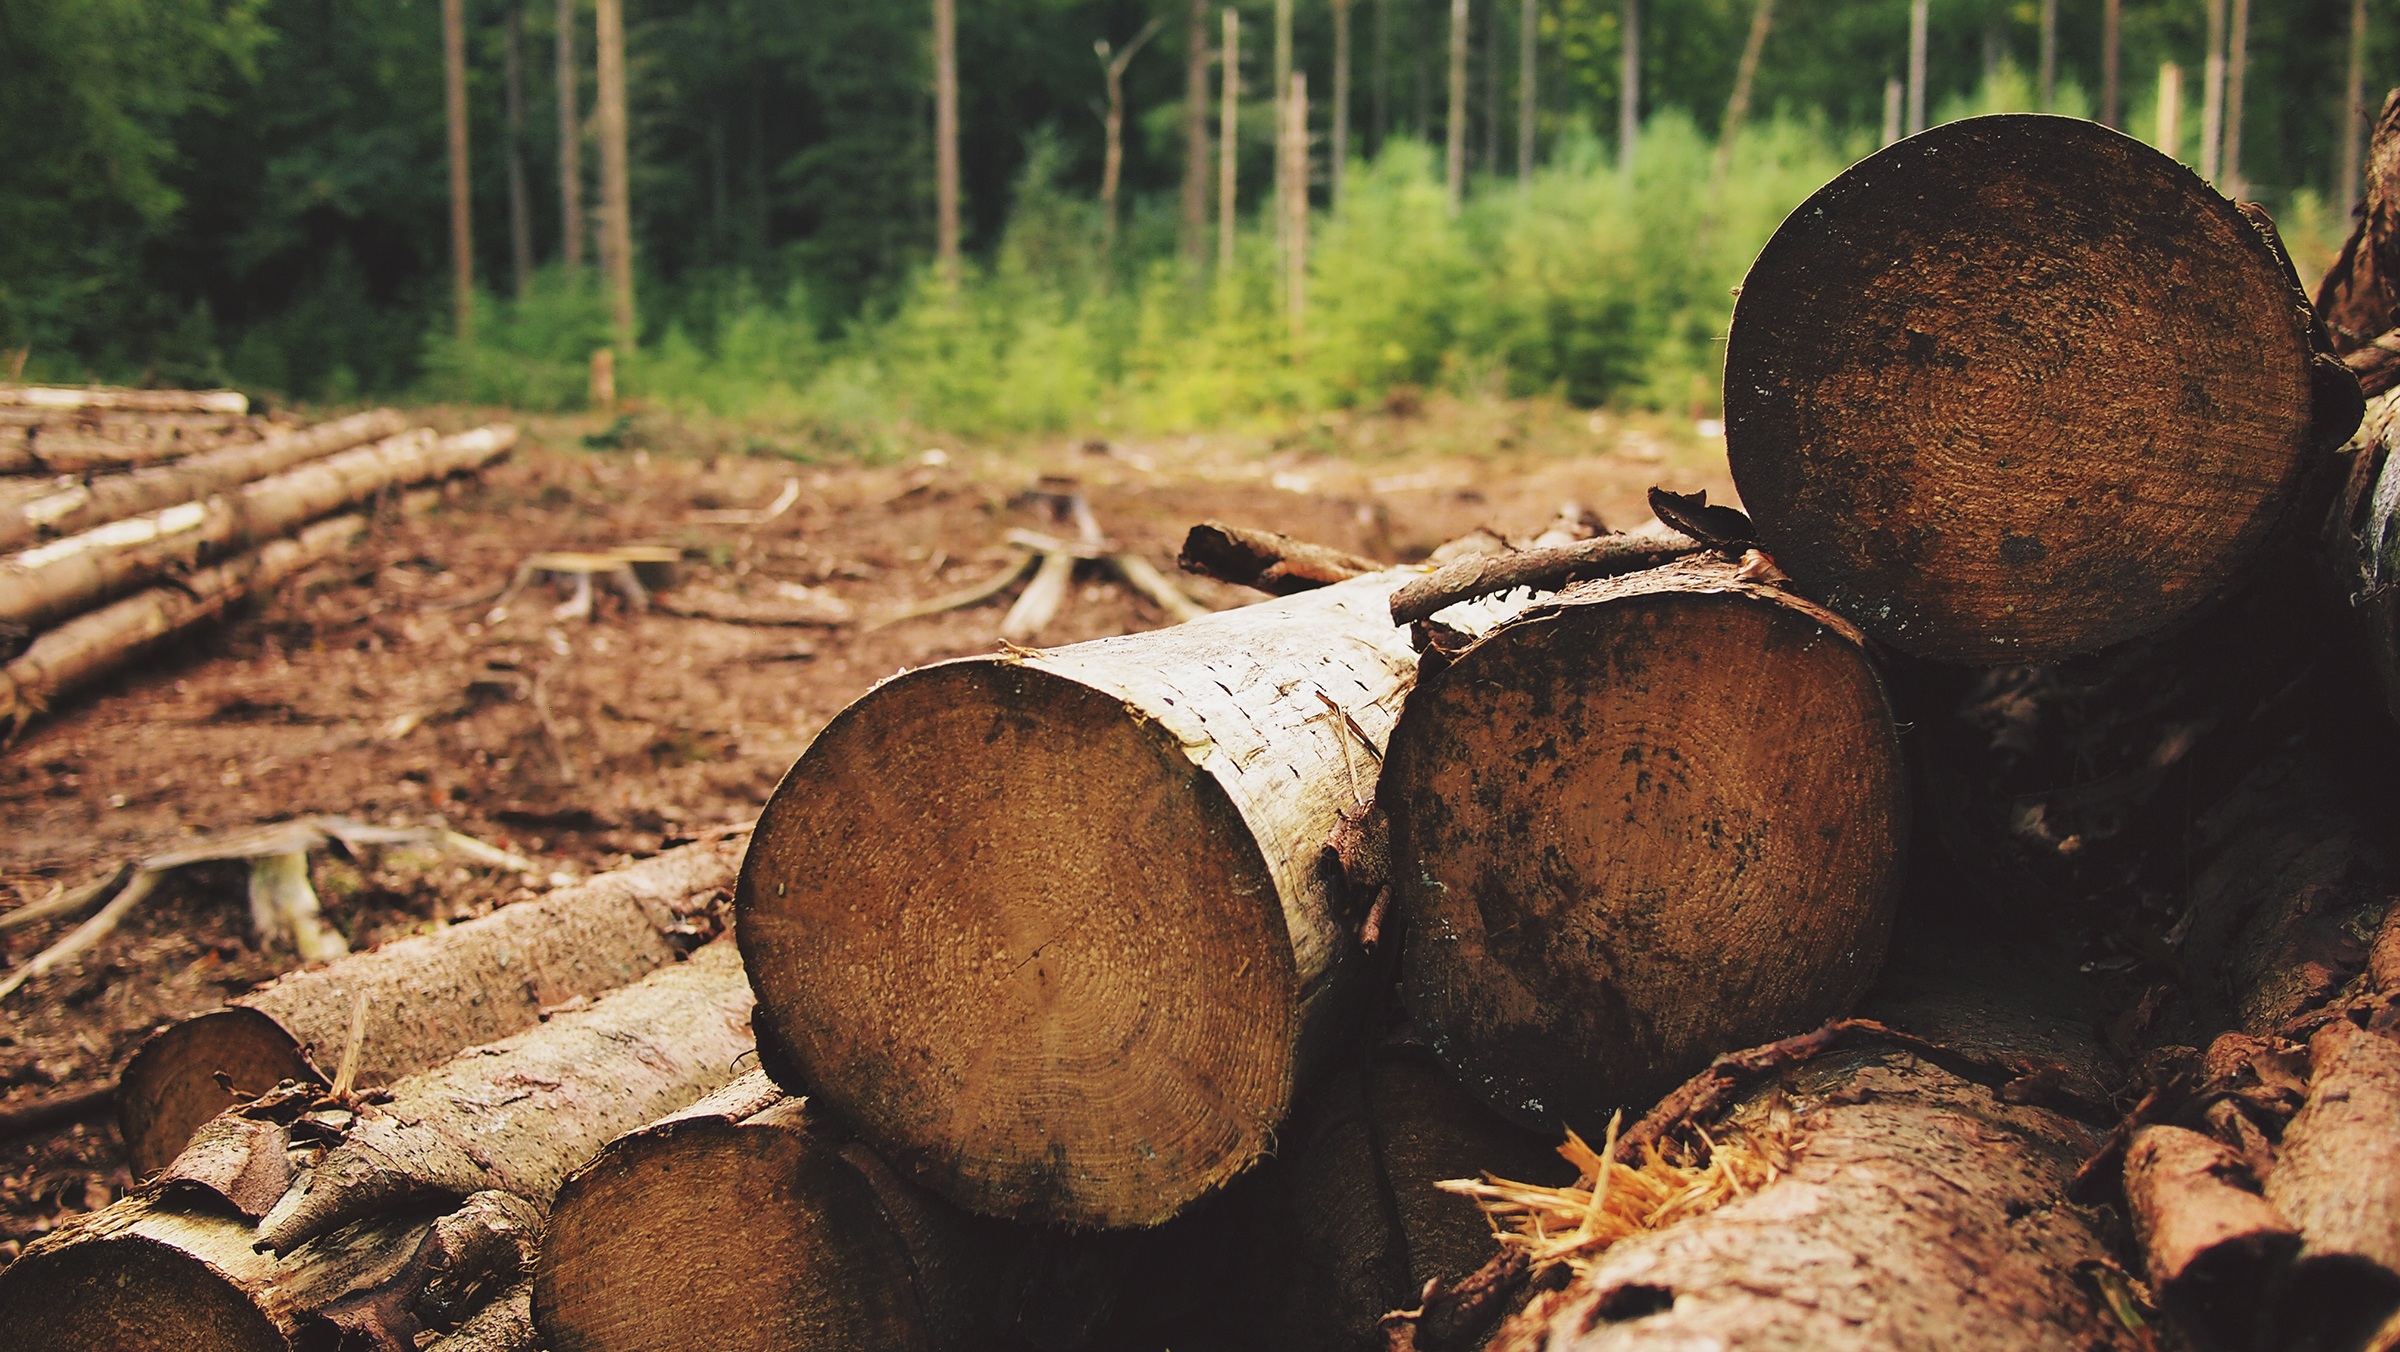
tree, nature, forest, wood, leaf, fall, trunk, walk, autumn, soil, season, woods, woodland, habitat, natural environment, woody plant